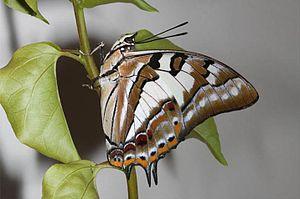
Polyura pyrrhus est une espèce de lépidoptères de la famille des Nymphalidae et de la sous-famille des Charaxinae.